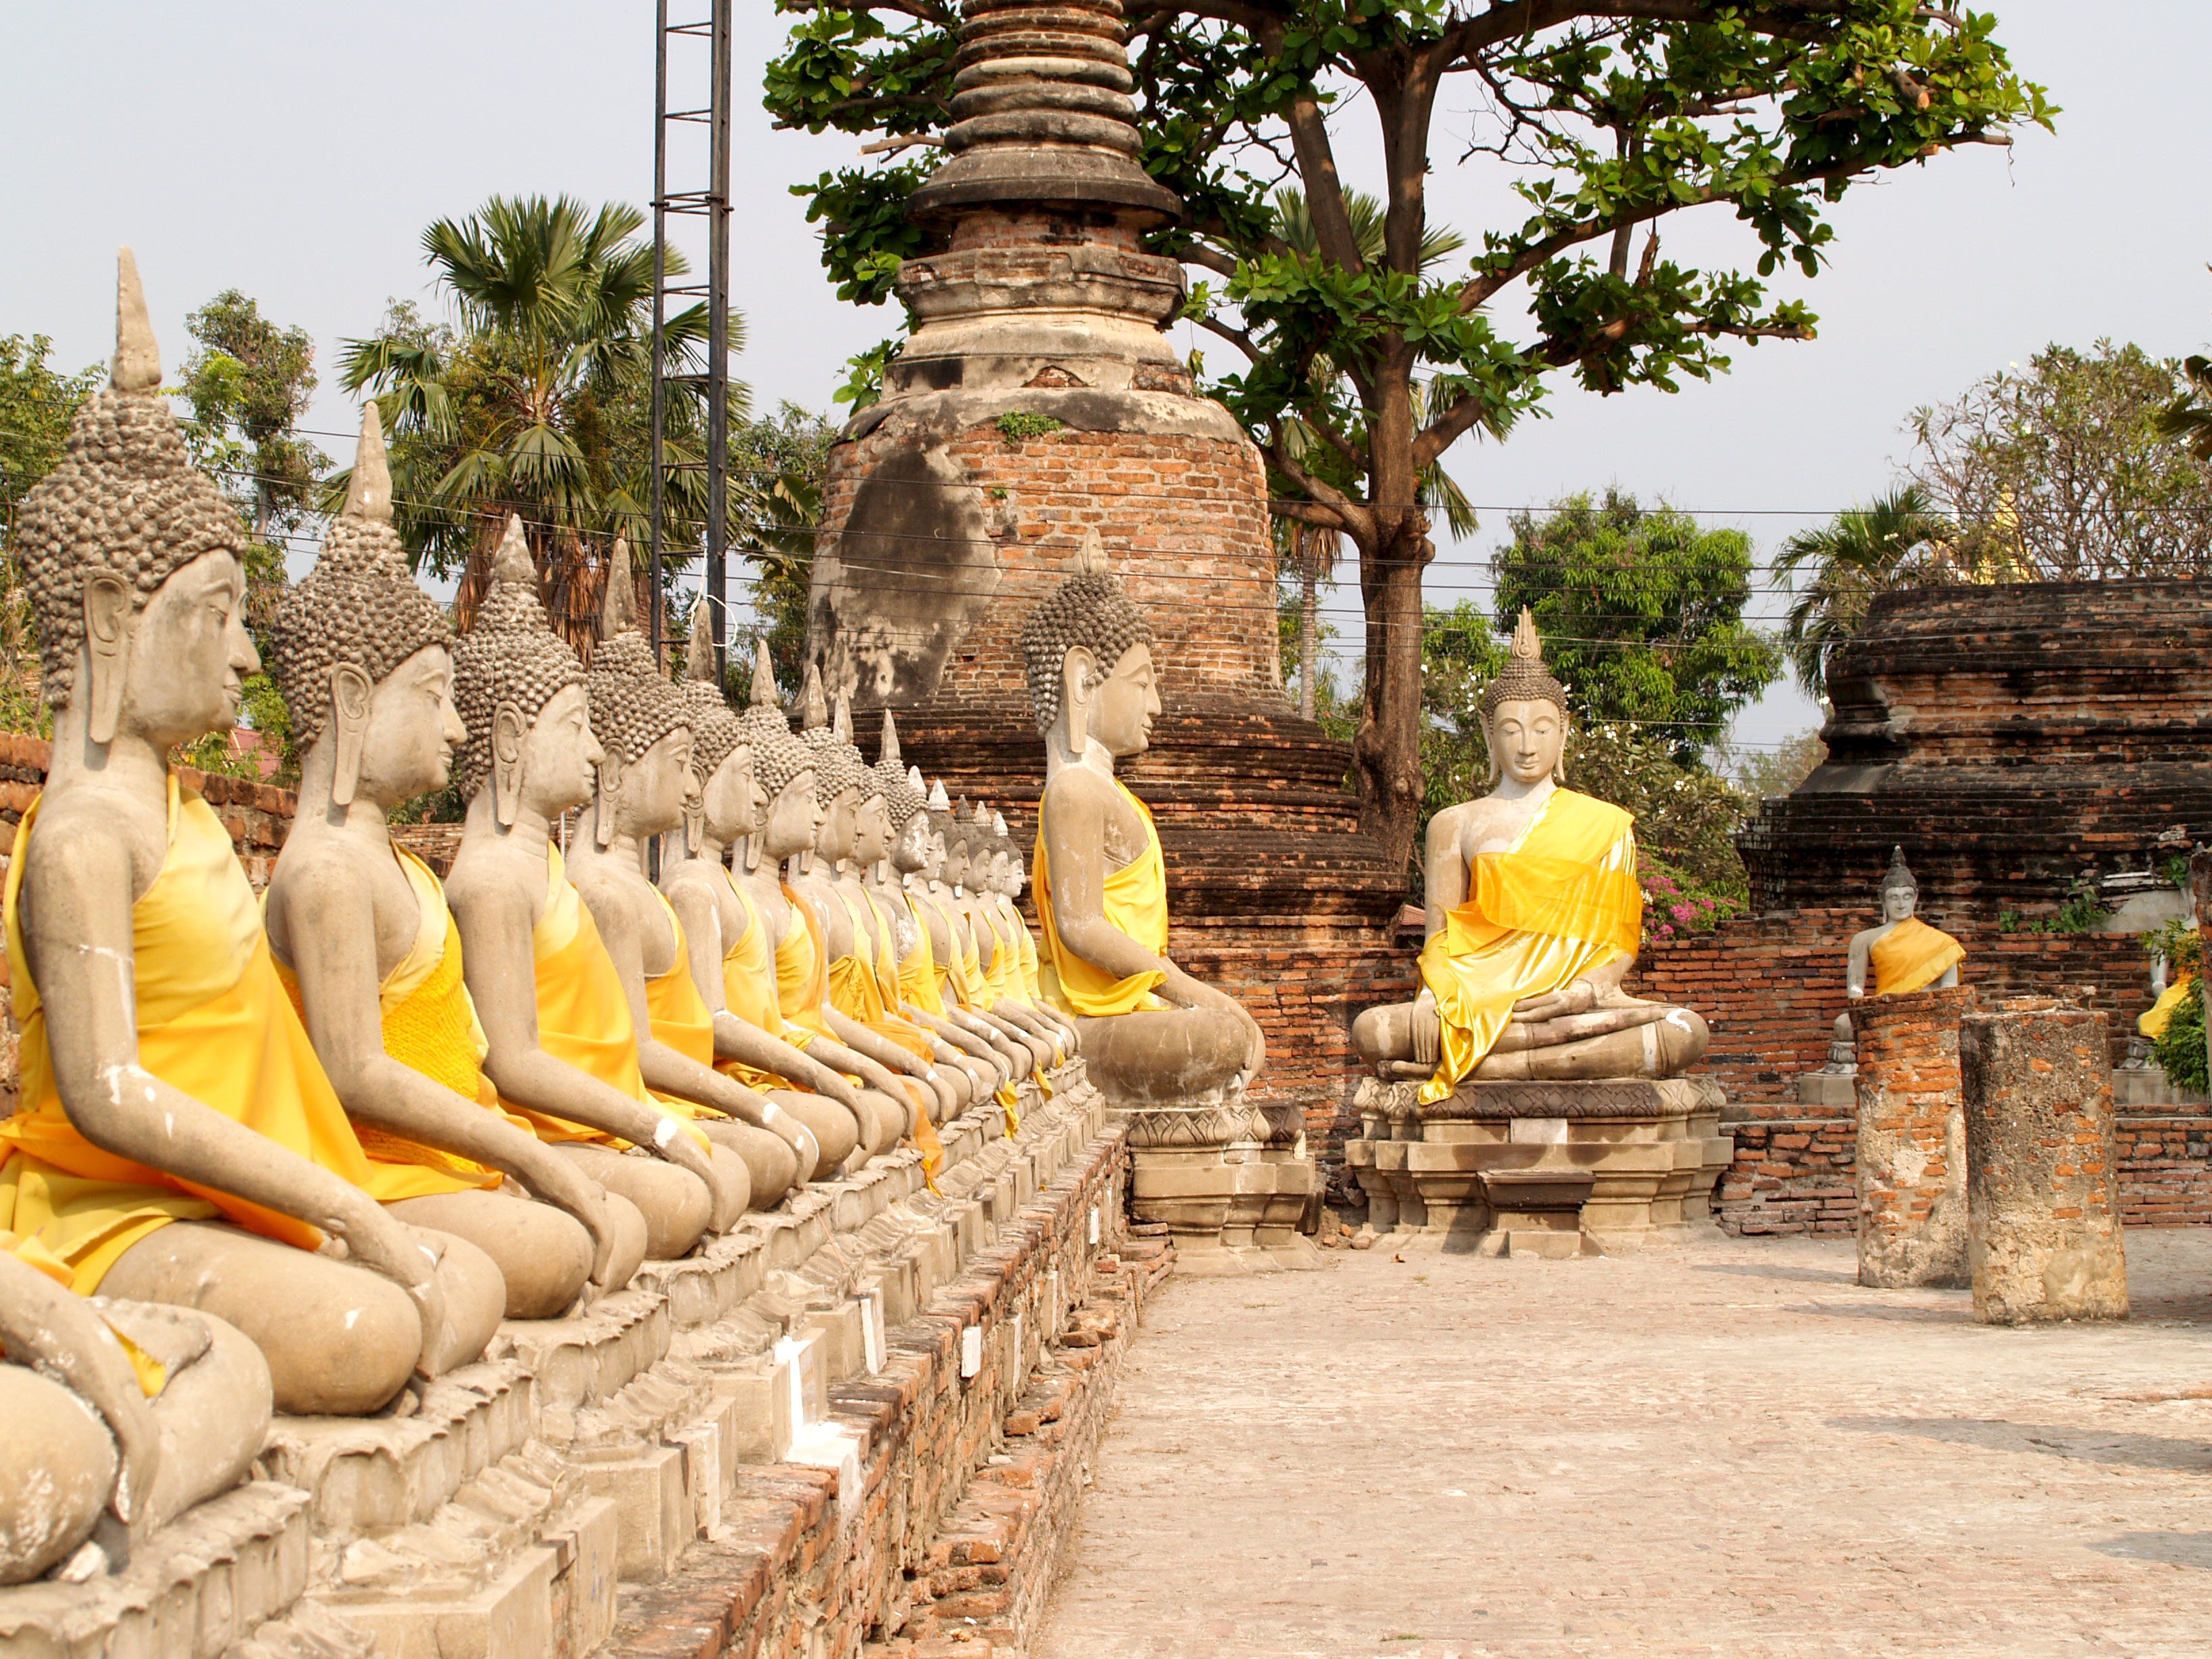
mountain, architecture, sky, roof, building, palace, old, travel, statue, golden, high, symbol, buddhist, buddhism, religion, asia, ancient, landmark, tourism, place of worship, thailand, majestic, spiritual, siam, sculpture, religious, king, gold, temple, ornate, bright, monastery, mount, shrine, buddha, culture, history, worship, famous, royal, bangkok, oriental, thai, traditional, rama, pagoda, wat, ayutthaya, southeast, spirituality, ethnicity, hindu temple, historic site, gautama buddha, ancient history